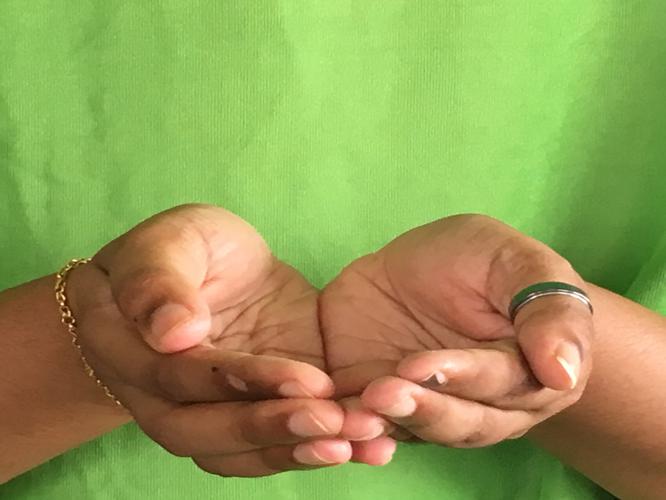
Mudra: Pushpaputa
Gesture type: double_hand